Tandem rolling mill

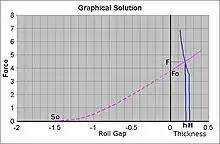
Graph 3 shows the solution for the rolling of a thin strip

moves the curve vertically, i.e. it sets the initial yield stress;